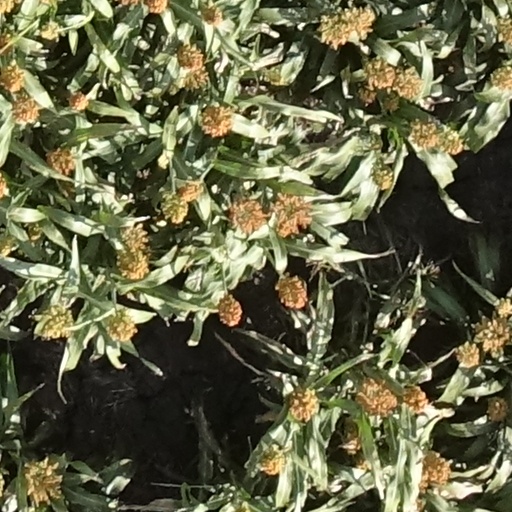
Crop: sorghum